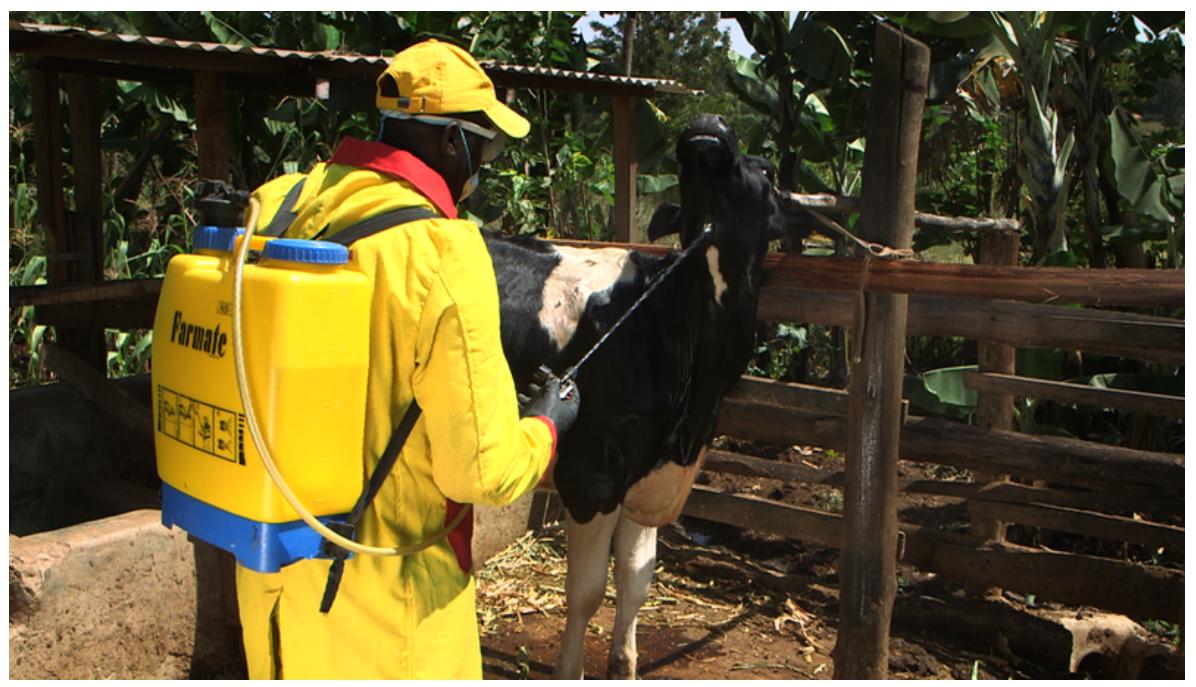
Mkulima amevaa mavazi ya kinga ya majano na kofia akinyunyiza dawa kwenye ng'ombe mweusi na mweupe. Anatumia dawa ya [cs]famet[cs] ikiashiria jitihada ya kulinda mifugo dhidi ya magonjwa au kupe. Hii ni shughuli ya kawaida ya ukulima.